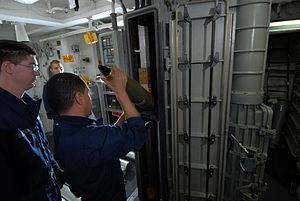
Le canon de 5 pouces/54 calibres Mark 45 est une monture d'artillerie navale américaine composée de 127 mm L54 Mark 19 pistolet sur le montage Mark 45. Conçu et construit à l'origine par United Defence, il est maintenant fabriqué par BAE Systems Land & Armaments après l'acquisition de ce dernier.